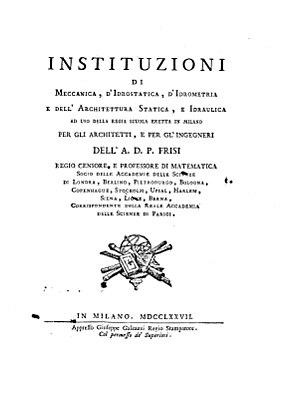
Paolo Frisi est un prêtre, astronome et mathématicien italien du XVIIIᵉ siècle.